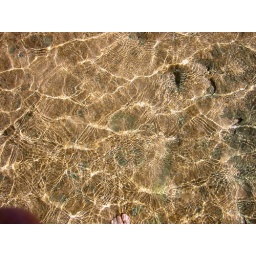
Toes in clear water